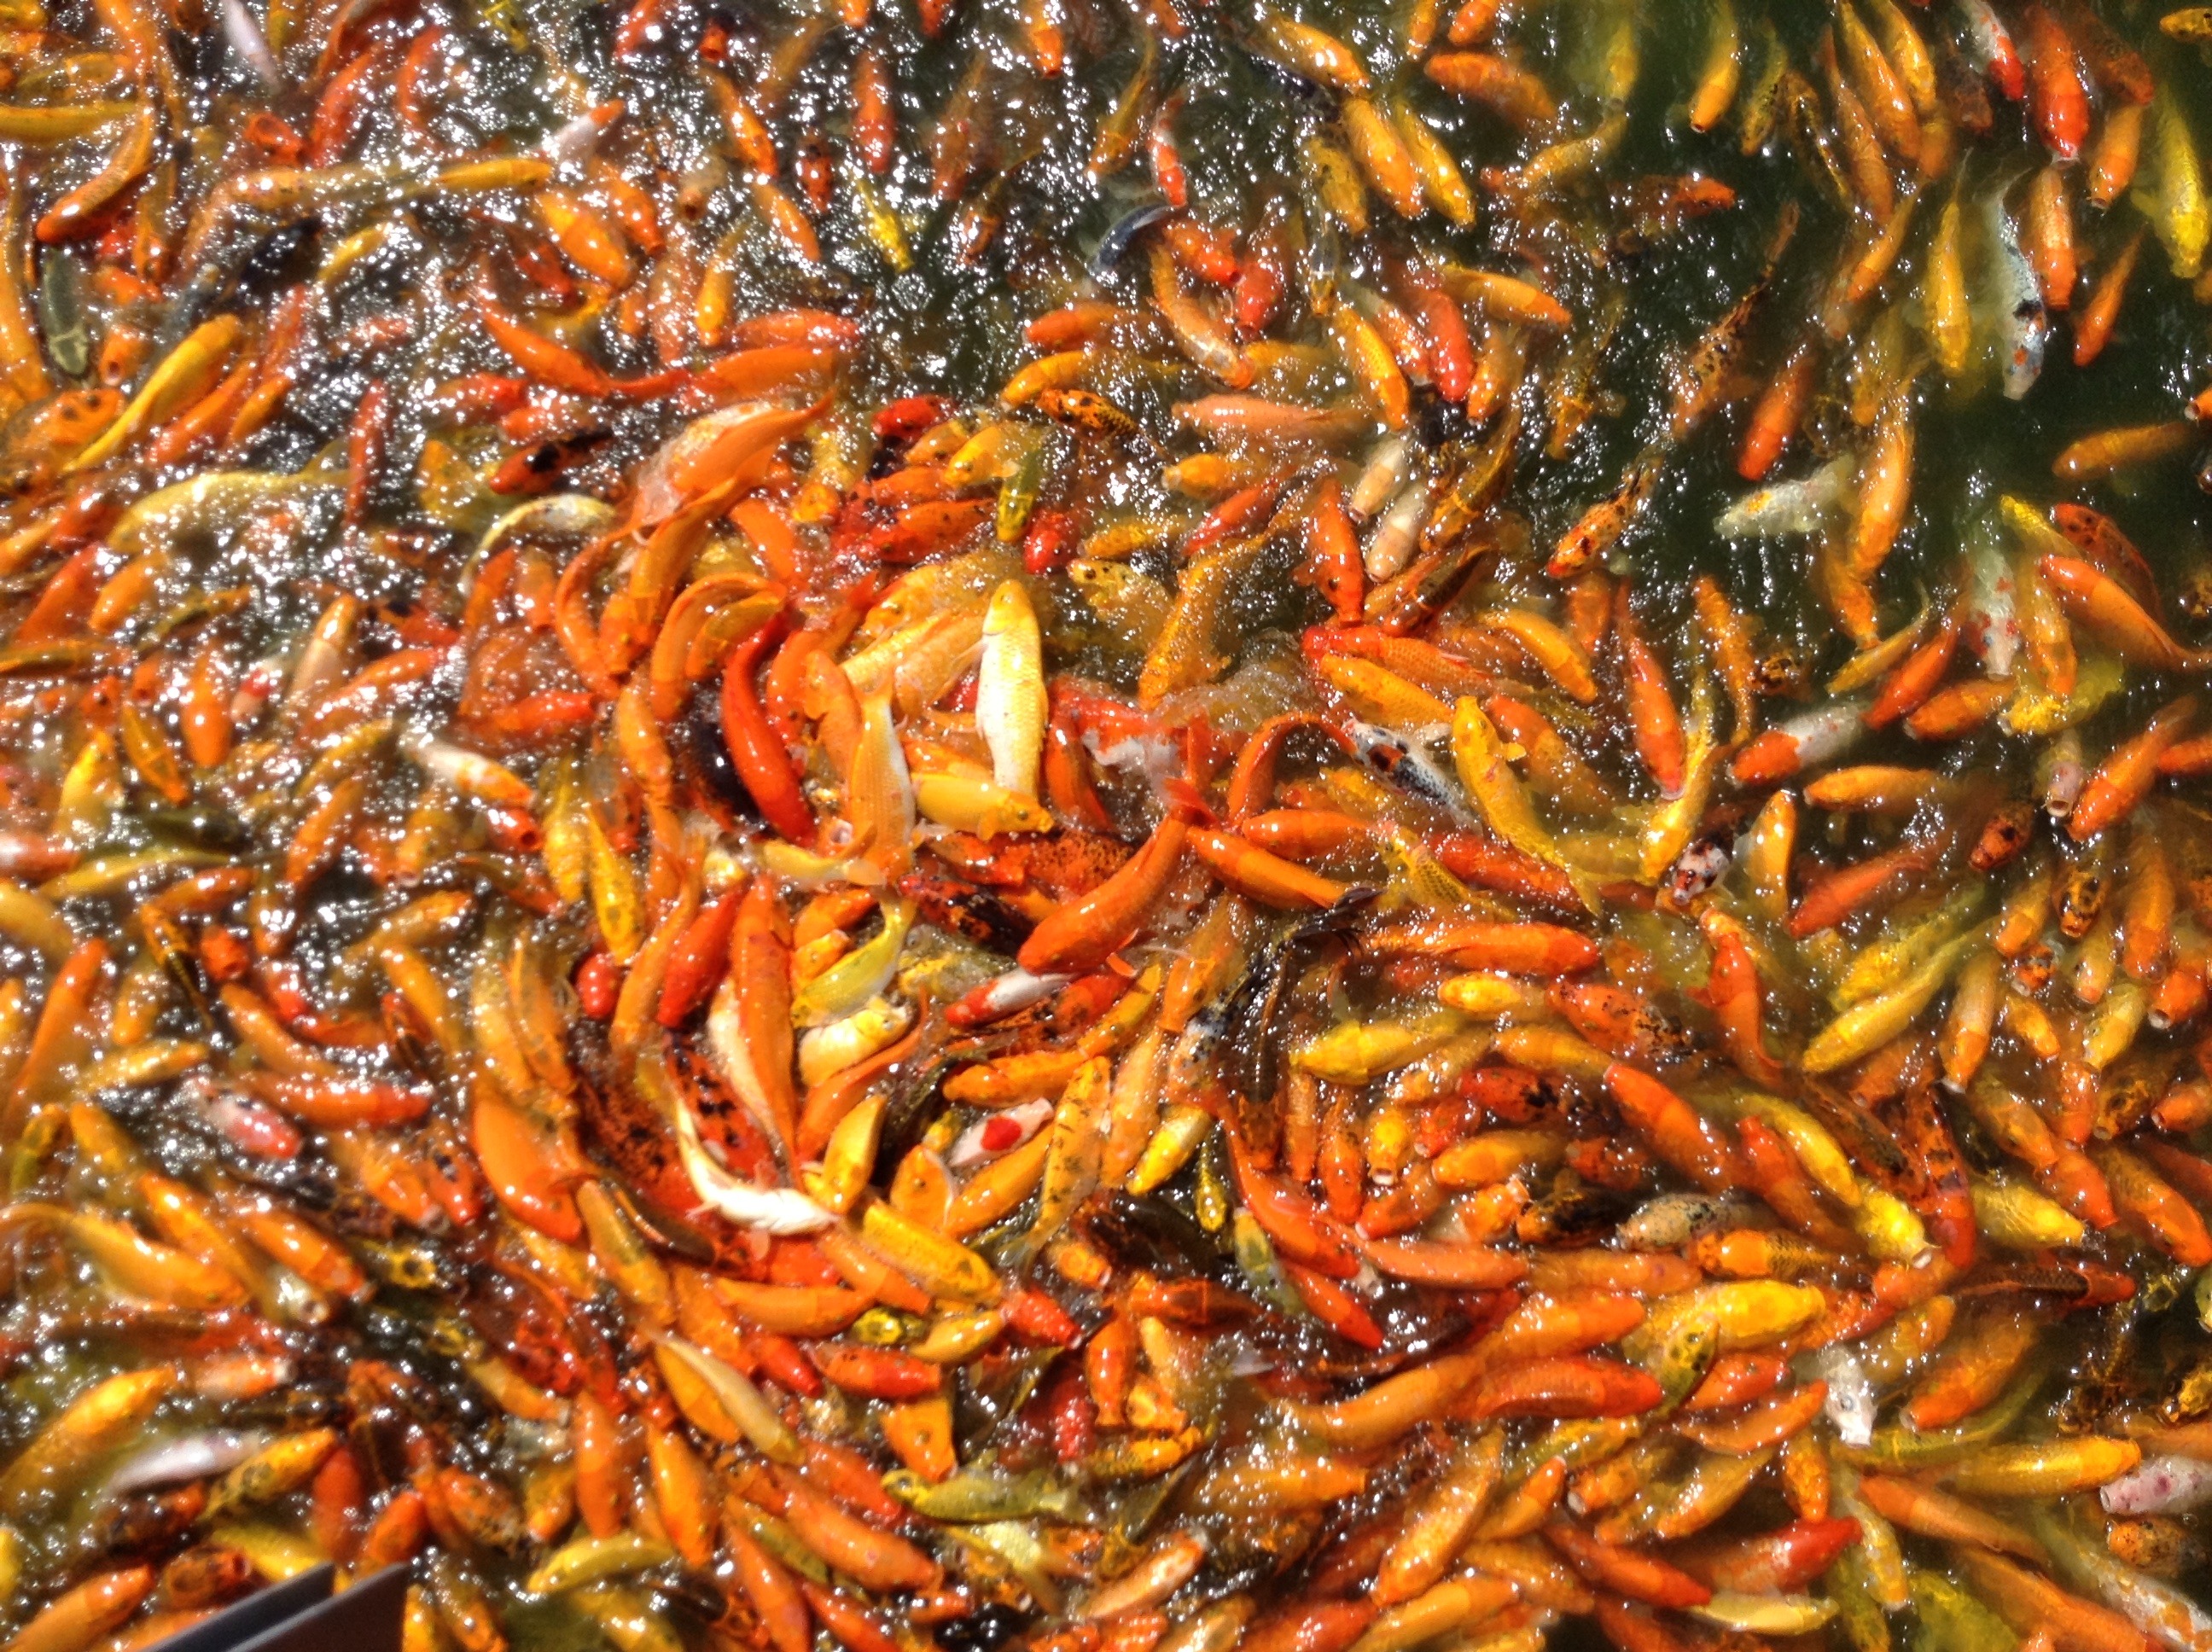
water, pond, asian, wildlife, underwater, swim, dish, food, produce, vegetable, tranquil, tropical, insect, fresh, aquatic, colorful, garden, fish, japan, cuisine, zen, swimming, invertebrate, life, fin, japanese, aquarium, marine, school, ornamental, goldfish, koi, carp, scales, oriental, luck, koi fish, seafood boil